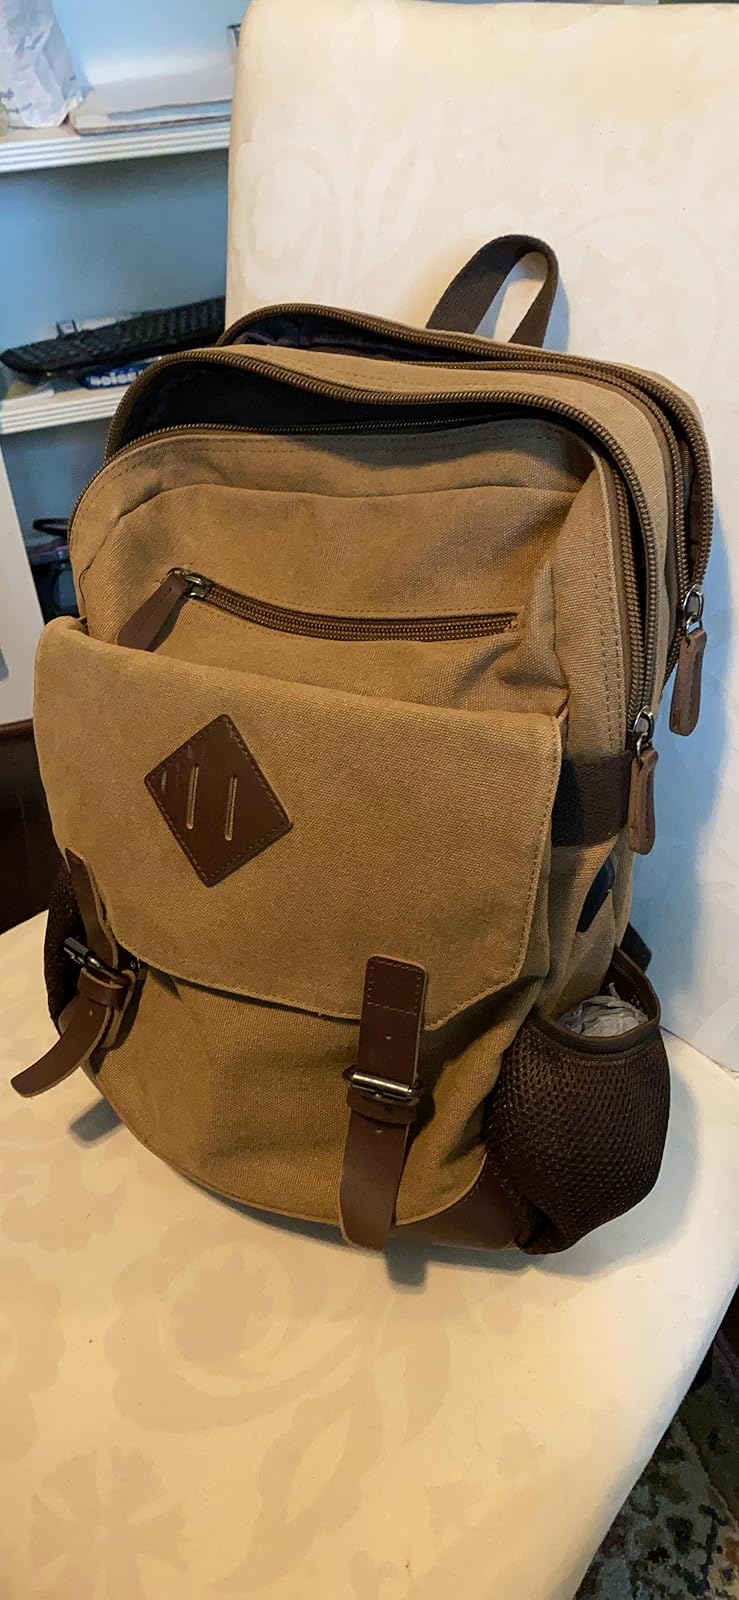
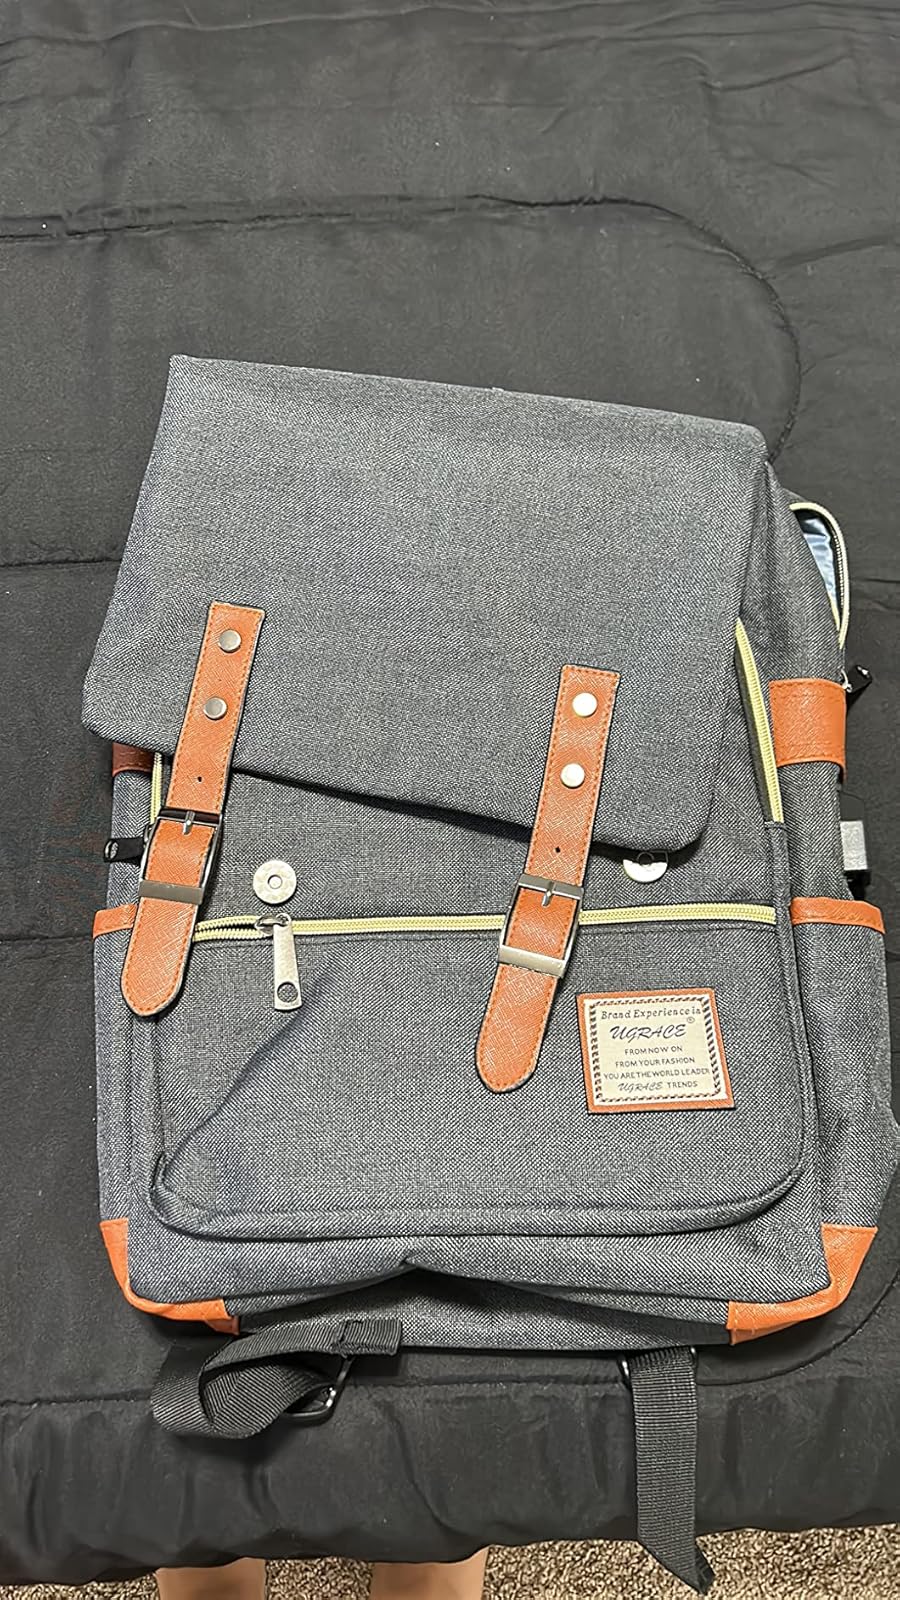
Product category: bag
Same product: no